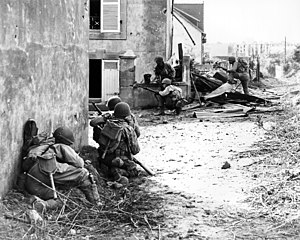
Slaget om Bretagne / Kampen om Bretagne / Slaget om Brest (7. august til 20. september) / Kampe i forstæder og yderområder
Soldater fra 2. amerikanske infanteridivision trænger frem fra hus til hus i Brest
Slaget om Bretagne under 2. Verdenskrig var fortsættelsen af Operation Cobra, som førte til amerikanernes udbrud fra brohovedet i Normandiet. Slaget begyndte den 1. august 1944 og varede på grund af belejringerne af byerne Lorient og Saint-Nazaire ved til krigens slutning.